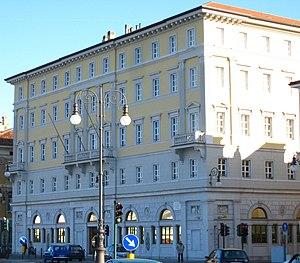
Fincantieri est un groupe industriel italien spécialisé dans la construction navale dont le siège est situé à Trieste. Il appartient à la société Fintecna, contrôlée par le ministère italien de l'économie, héritière du groupe industriel public tentaculaire IRI.